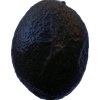
Label: black_avocado